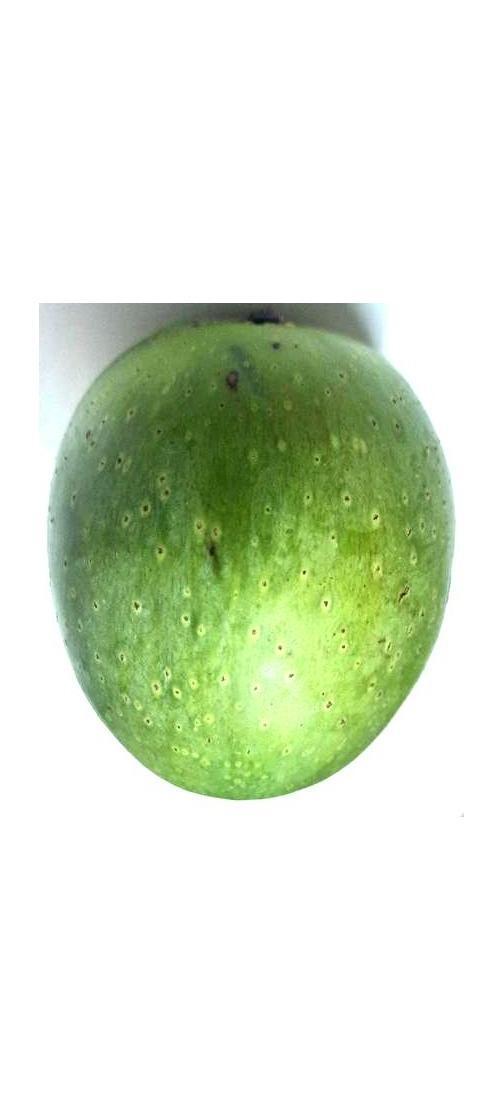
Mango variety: Ashshina Zhinuk